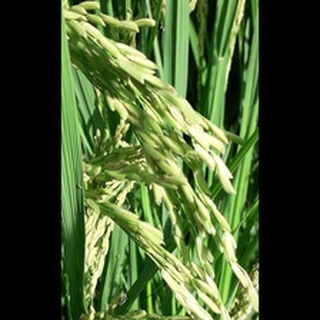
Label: healthy_rice